Efrem Zimbalist Jr.

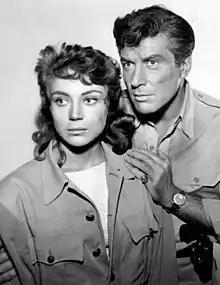
Andra Martin and Zimbalist in "77 Sunset Strip", 1960

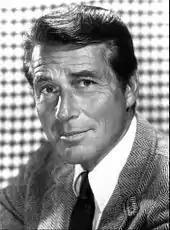
1971 publicity photo of Zimbalist on "The F.B.I."

In 1956, Zimbalist was put under contract by Warner Bros. and moved to Hollywood.